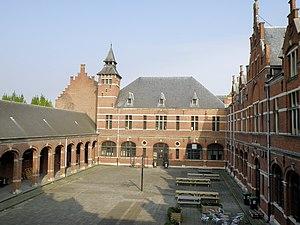
Léonard Blomme était un architecte belge, auteur de nombreux édifices, dont quelques-uns à caractère monumental, souvent fortement ornementés, et situés presque tous dans l’agglomération anversoise ou dans la moitié sud-ouest de la province d'Anvers. Pratiquant divers styles selon la vogue de son temps, l'environnement local ou les desiderata de ses commanditaires, il penchait cependant davantage vers le néo-gothique et le néo-renaissance ; très schématiquement, le néo-gothique est préféré pour l’architecture religieuse, le néo-Renaissance flamande pour l’architecture civile publique, et le style anglo-normand pour les maisons privées. Le matériau privilégié est la brique, rehaussée, dans des proportions variables, de grès blanc et de pierre bleue.